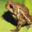
Label: frog